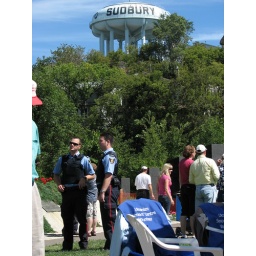
All safe under the water tower